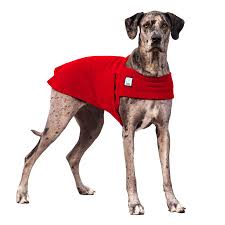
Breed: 206-n000035-Great_Dane